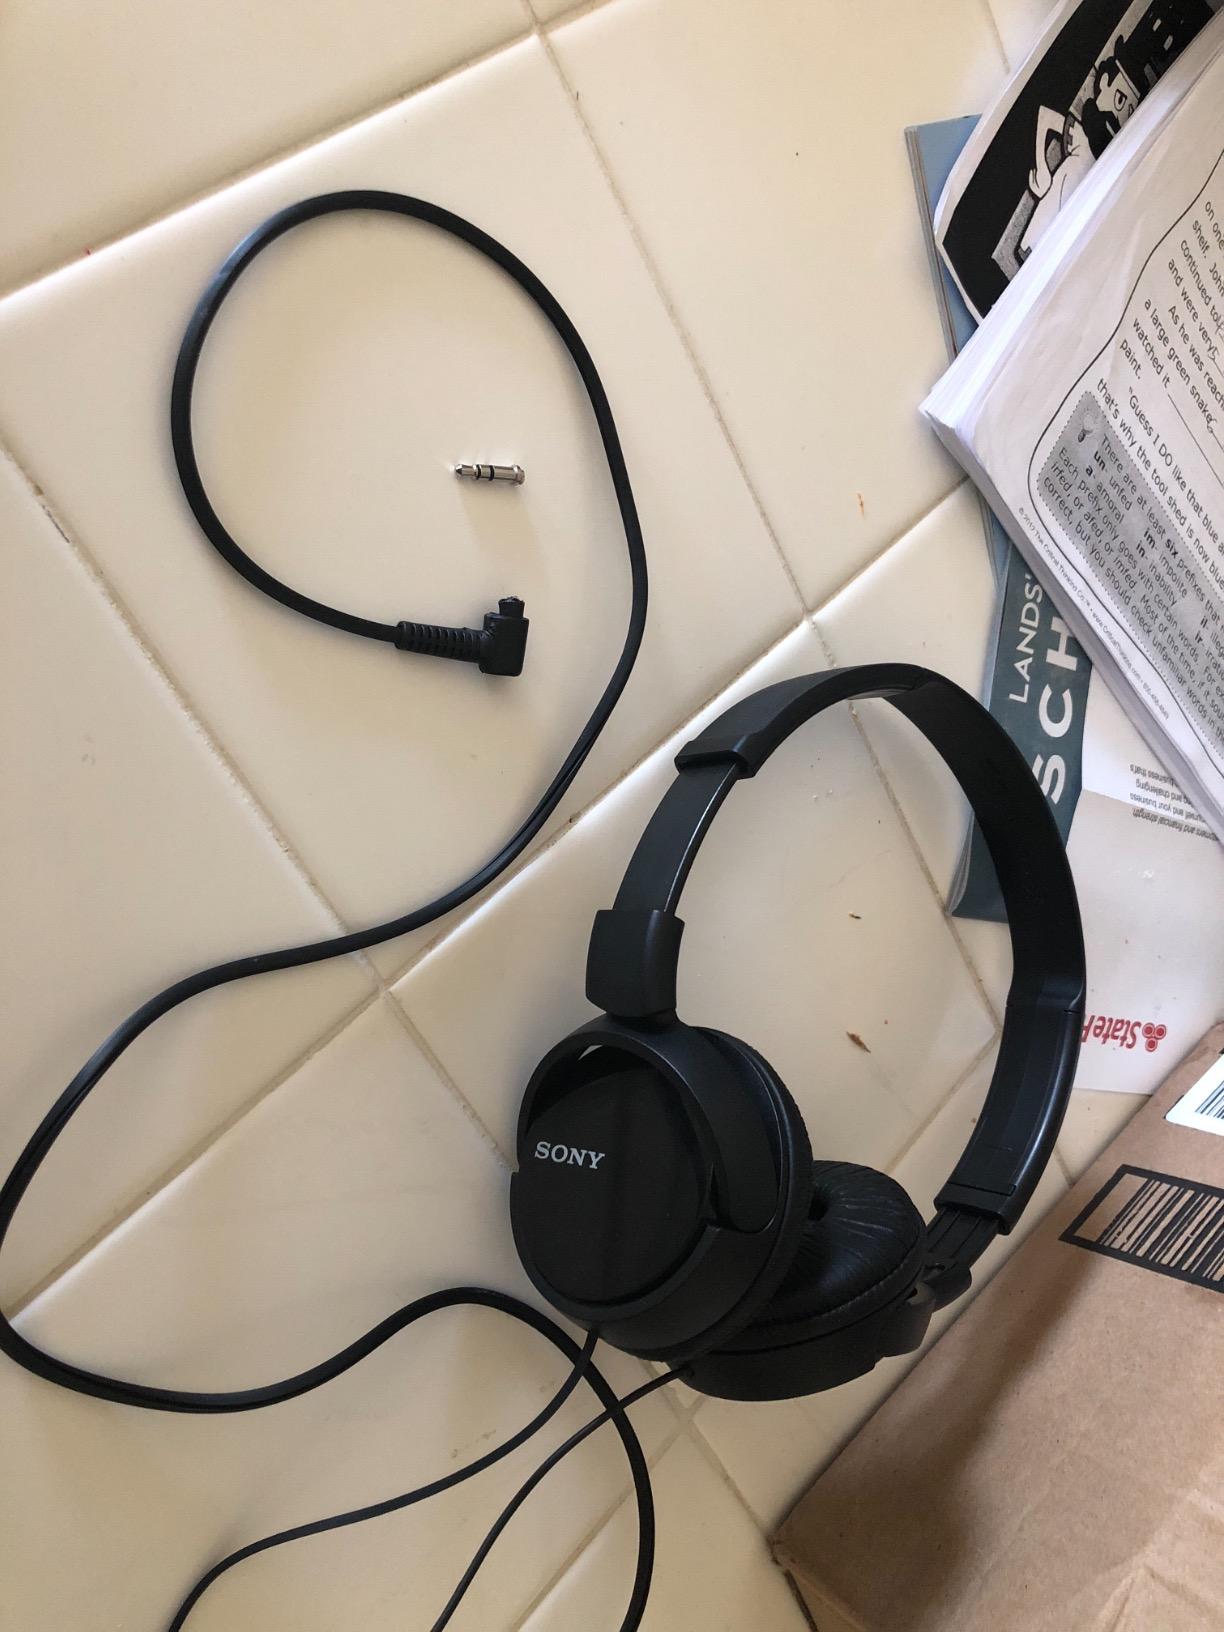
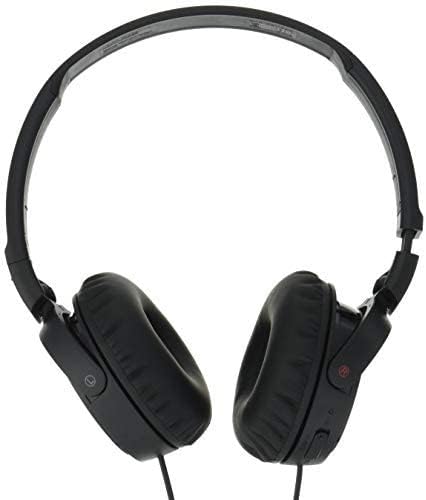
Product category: headphones
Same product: yes